Worcester Lunch Car Company

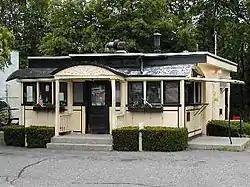
Casey's Diner (ca. 1922), a historic ten-stool diner in downtown Natick, Massachusetts

Worcester Lunch Car Company was a manufacturer of diners based in Worcester, Massachusetts, United States, from 1906 to 1957.